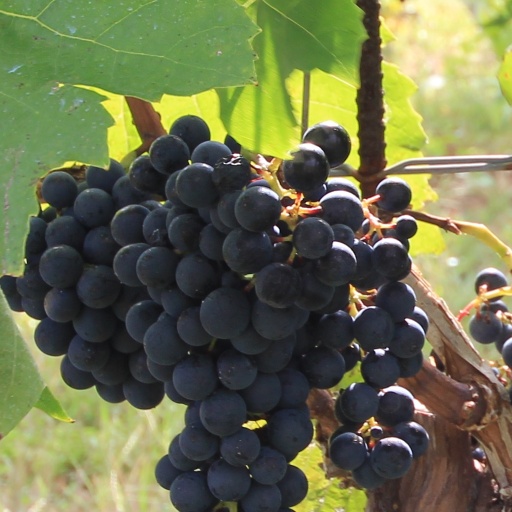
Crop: grape